Sony Dream Machine

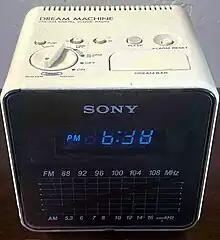
Sony Dream Machine ICF C10W

An FM/AM digital clock radio with a cube dimension of 4.5 inches all around. It was Probably an older generation of CXW family digital radio with more improved features like DREAM BAR on the top panel and a 9-volt battery backup at the bottom panel like C317. It must be the first model in the CXW family with the backup battery feature since it had a sticker label reminding consumers of this special feature - "POWER BACK-UP REST ASSURED SYSTEM". The front face shows the blue LEDs for the time and the bar dials for FM/AM stations. On the top panel, it had a large rectangular snooze button, and a small round ALARM RESET button in a shallow depressed hole so the Dreamer can feel the depression without looking to cancel the alarm instead of hitting the snooze bar. It also had a SLEEP button to leave the radio on from 10 minutes long to 60 minutes long with 10-minute setting intervals. It had both RADIO and BUZZER options. The right side panel has two rounded discs for VOLUME and TUNING adjustments. The left side panel is the speaker.